Edo Wonderland Nikko Edomura

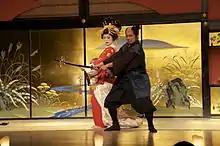
Oiran show in Edo Wonderland

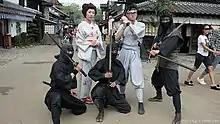
Ninja

Edo Wonderland spans a site area of . The park's design is based on the Edo period's golden era known as Genroku. Edo Wonderland hosts a wide variety of Edo period architecture from rural lodgings to urban samurai residences and government buildings. It is populated by staff in Edo period attire, reenacting the speech and behaviour of Edo era citizens from lower, middle and upper classes. The park has seven theatres featuring traditionally themed shows including plays, ninja action and oiran shows combined with outdoor live shows, street performances, parades, seasonal festivals and special events. Edo Wonderland also has a range of visitor experiences for adults and children including ninja workshops, Japanese traditional archery and shuriken throwing.